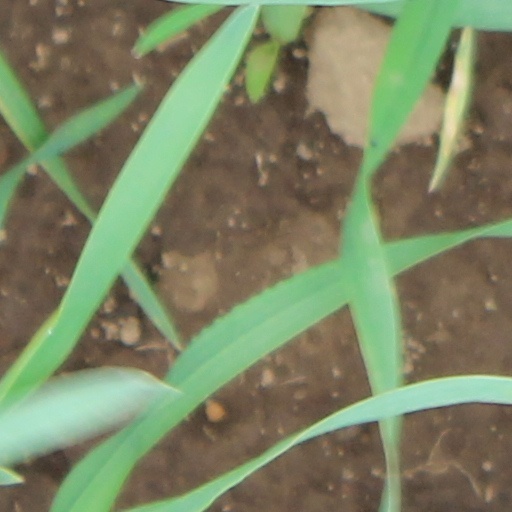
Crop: wheat